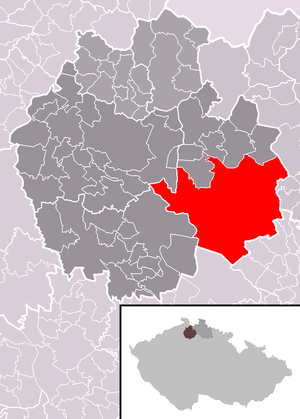
Ralsko est une ville du district de Česká Lípa, dans la région de Liberec, en République tchèque. Sa population s'élevait à 2 105 habitants en 2018.